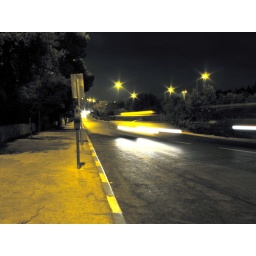
Night shots from a bridge over Begin North highway, at the Ben Gurion quarter and on Ben Zvi road